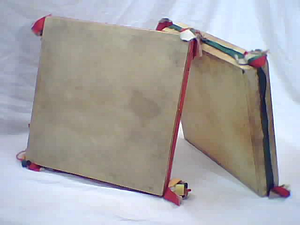
Adufe